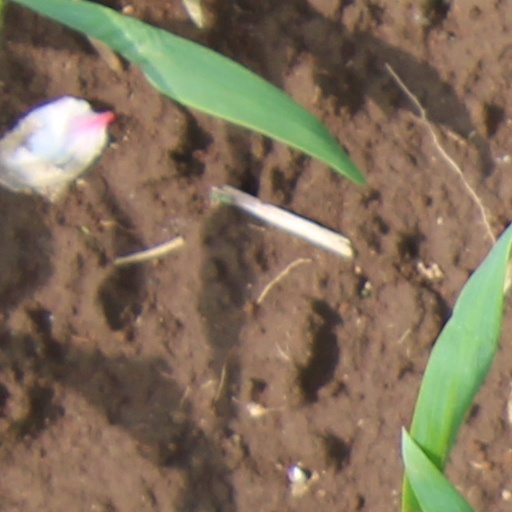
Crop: wheat